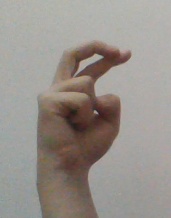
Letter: zay